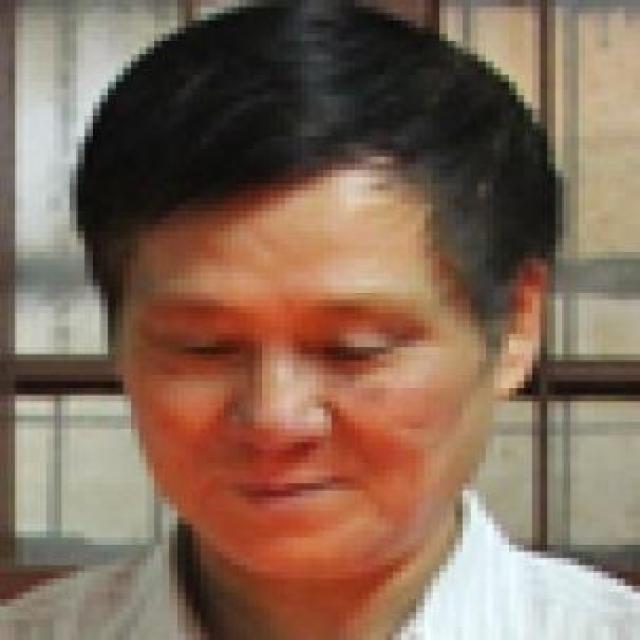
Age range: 45-64